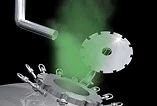
Label: Exhaust_Auxiliary_Jet